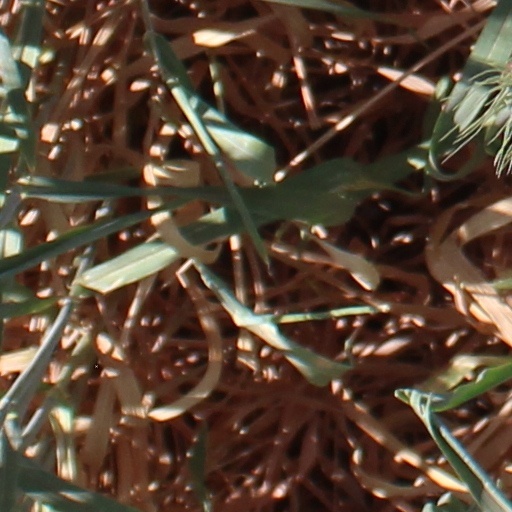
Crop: wheat